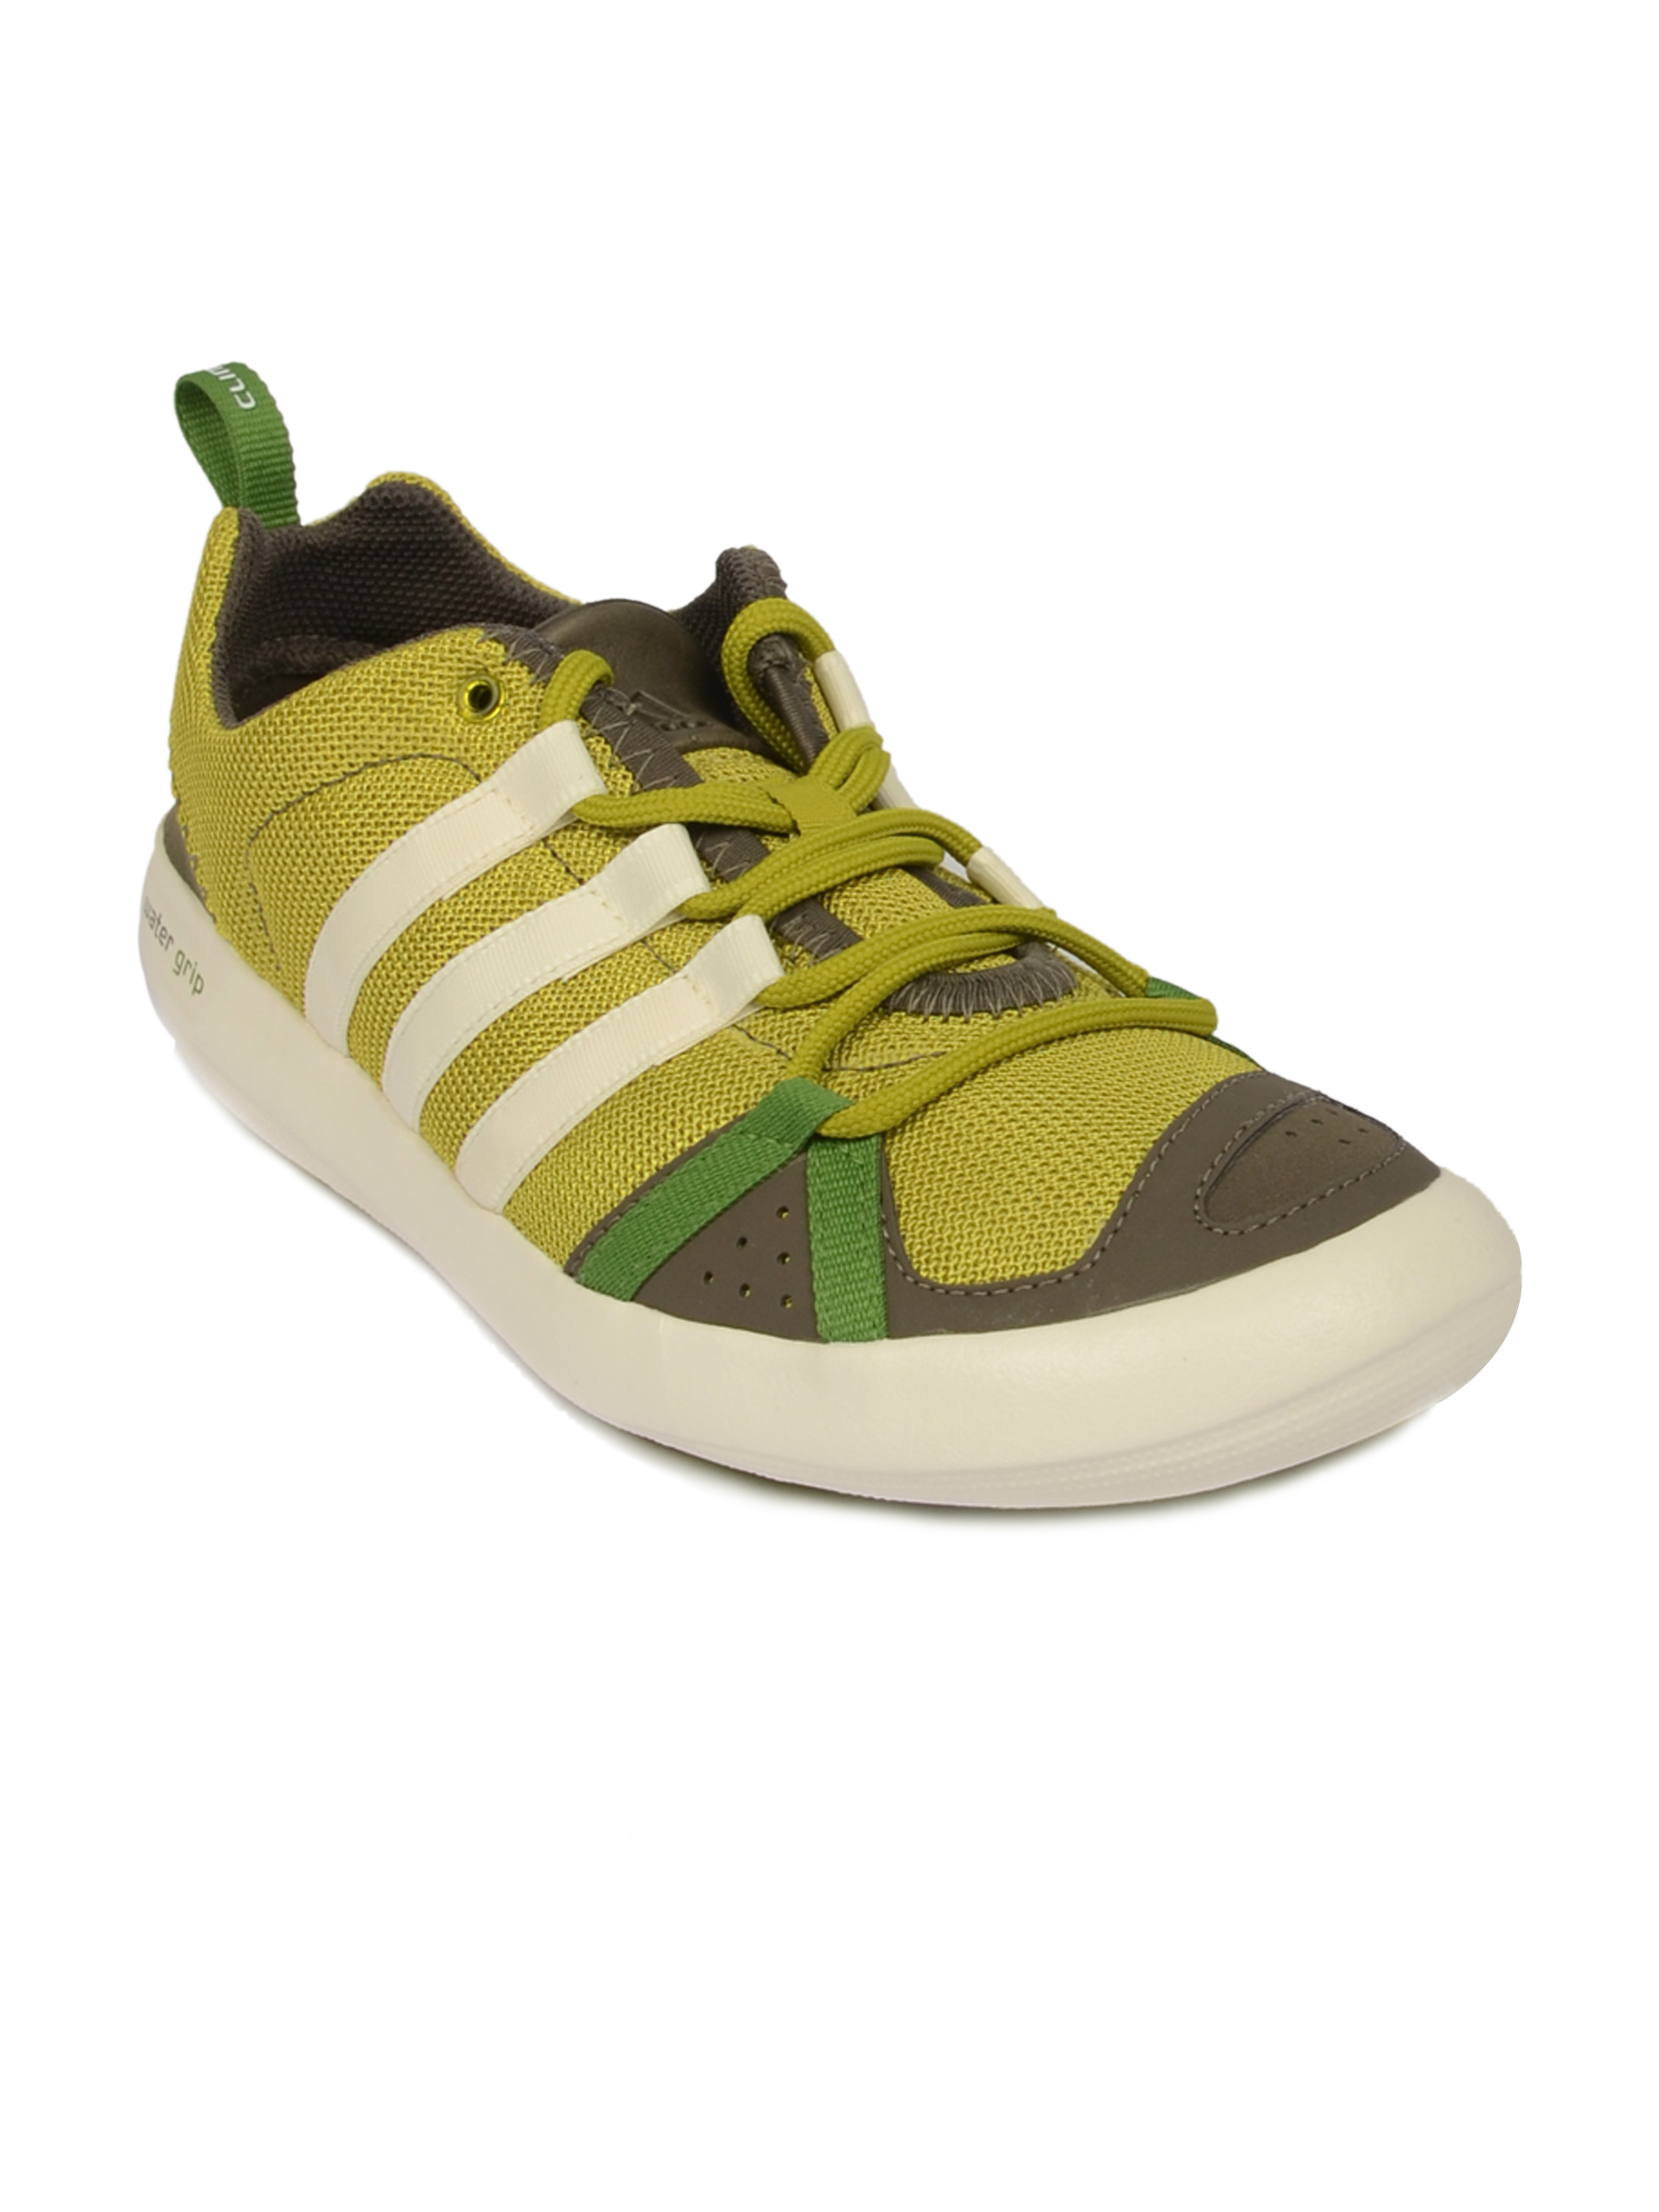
ADIDAS Men Boat Cc Lace Green Sports Shoes
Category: Footwear / Shoes / Sports Shoes
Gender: Men
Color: Green
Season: Fall 2011
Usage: Sports